List of schools in Dipolog

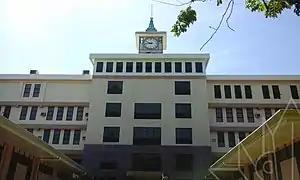
Andres Bonifacio College

Dipolog is the capital of Province of Zamboanga del Norte, Philippines. This article lists those schools, colleges and universities.